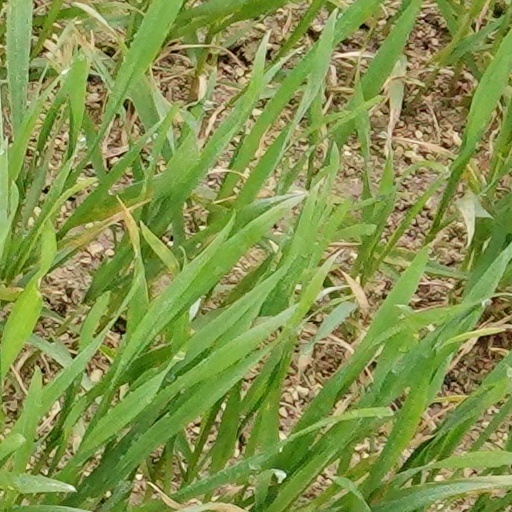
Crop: wheat